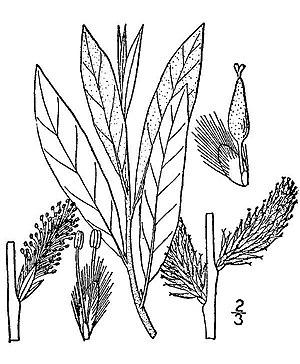
Salix humilis est une espèce végétale de la famille des Salicaceae.